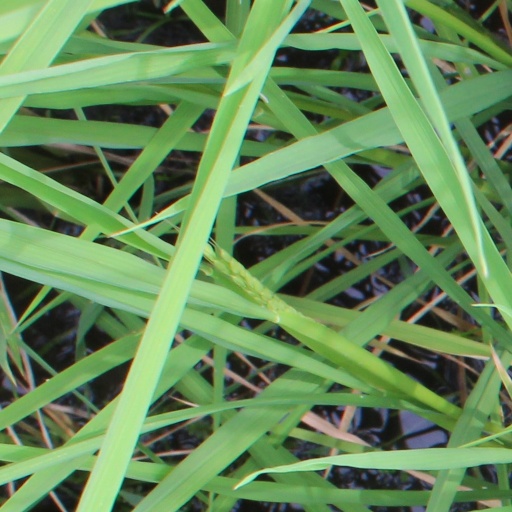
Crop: rice